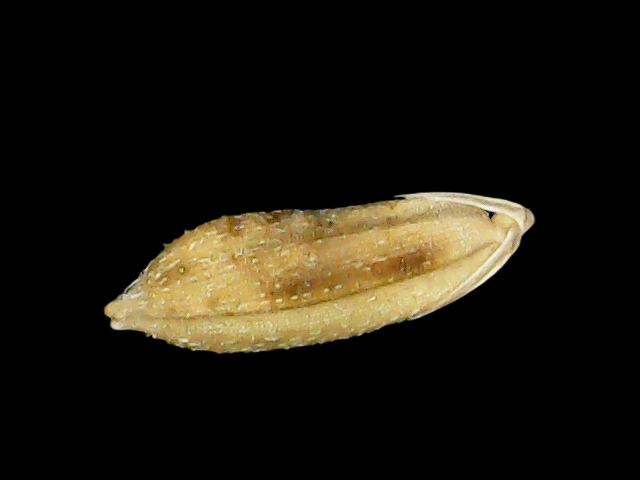
Rice variety: Bd51